Yolo Bypass

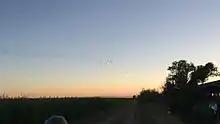
Approximately 250,000 Mexican free-tailed bats migrate to and nest under the Yolo Causeway during the summer (2018)

Habitat Management activities are monitored annually by the California Department of Fish and Wildlife's Wildlife Area Habitat Committee for area in the Yolo Bypass Wildlife Area. Each year they establish a specific management plan for different parts of the land. The targeted species for seasonal wetland management is the timothy species. This plant provides countless nutritional seeds for consumption by assorted migratory waterfowl. There are also quite a few nonnative species that are not necessarily wanted in the bypass such as dock and perennial pepperweed.